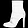
Label: Ankle boot